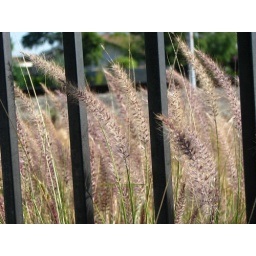
purple flowers growing near the railroad track